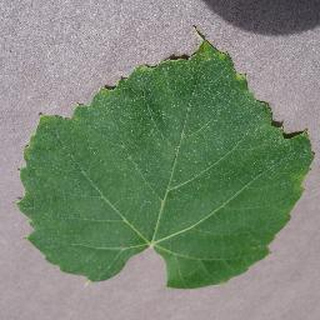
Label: healthy_grape